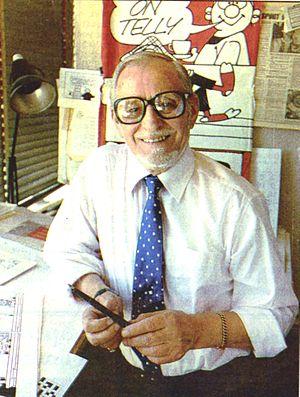
Reginald « Reg » Smythe est un auteur de bande dessinée anglais, né le 10 juillet 1917 à Hartlepool en Angleterre, et mort dans la même ville, le 13 juin 1998. Il est surtout connu pour être l'auteur de la série Andy Capp.